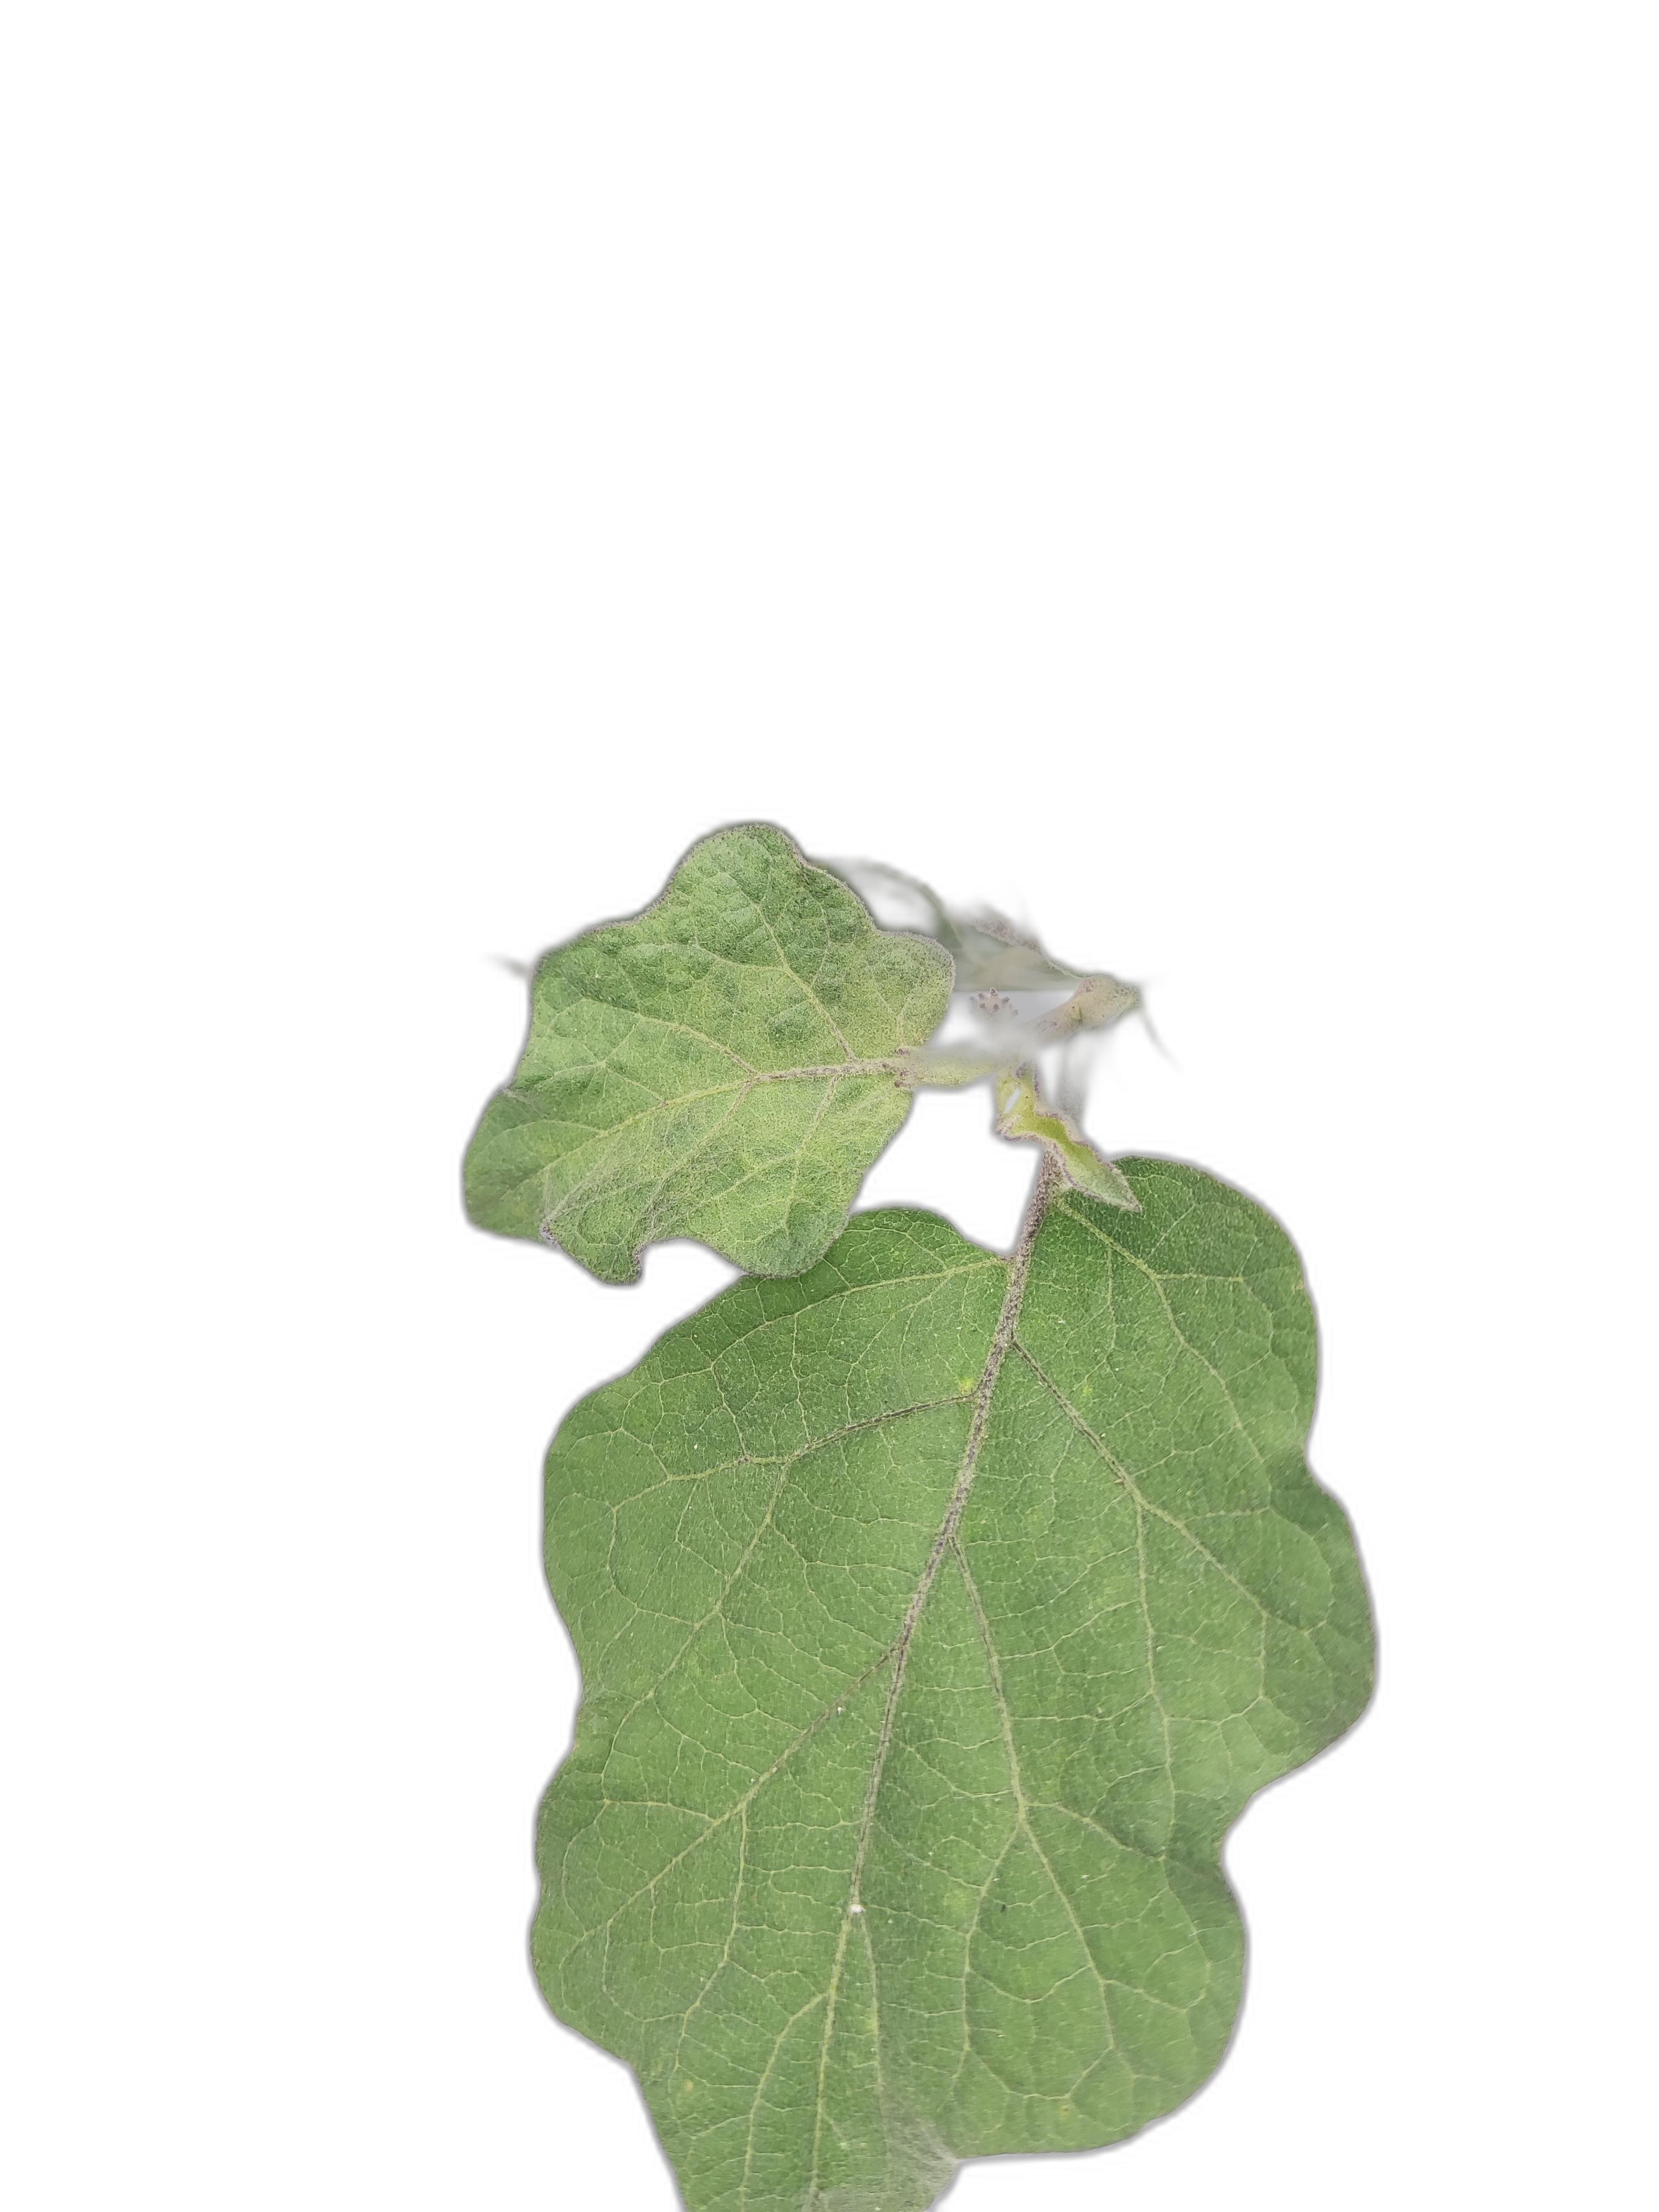
Label: Healthy Leaf